Ahmose I

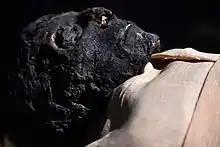
The mummified head of Ahmose I at the Luxor Museum.

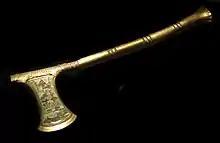
Ceremonial Axe in the name of Ahmose I, found in the tomb of queen Ahhotep II. This axe celebrates the victories of Ahmose. It bears the king's titulary, along with images of the king smiting an Asiatic enemy, and prayers for many years of rule. Eighteenth Dynasty, from Dra Abu el-Naga. CG 52645 / JE4673 Luxor Museum.

Ahmose resumed large construction projects like those before the Second Intermediate Period. In the south of the country he began constructing temples mostly built of brick, one of them in the Nubian town of Buhen. In Upper Egypt he made additions to the existing temple of Amun at Karnak and to the temple of Montu at Armant. According to an inscription at Tura, he used white limestone to build a temple to Ptah and the southern harem of Amun, but did not finish either project. He built a cenotaph for his grandmother, Queen Tetisheri, at Abydos.